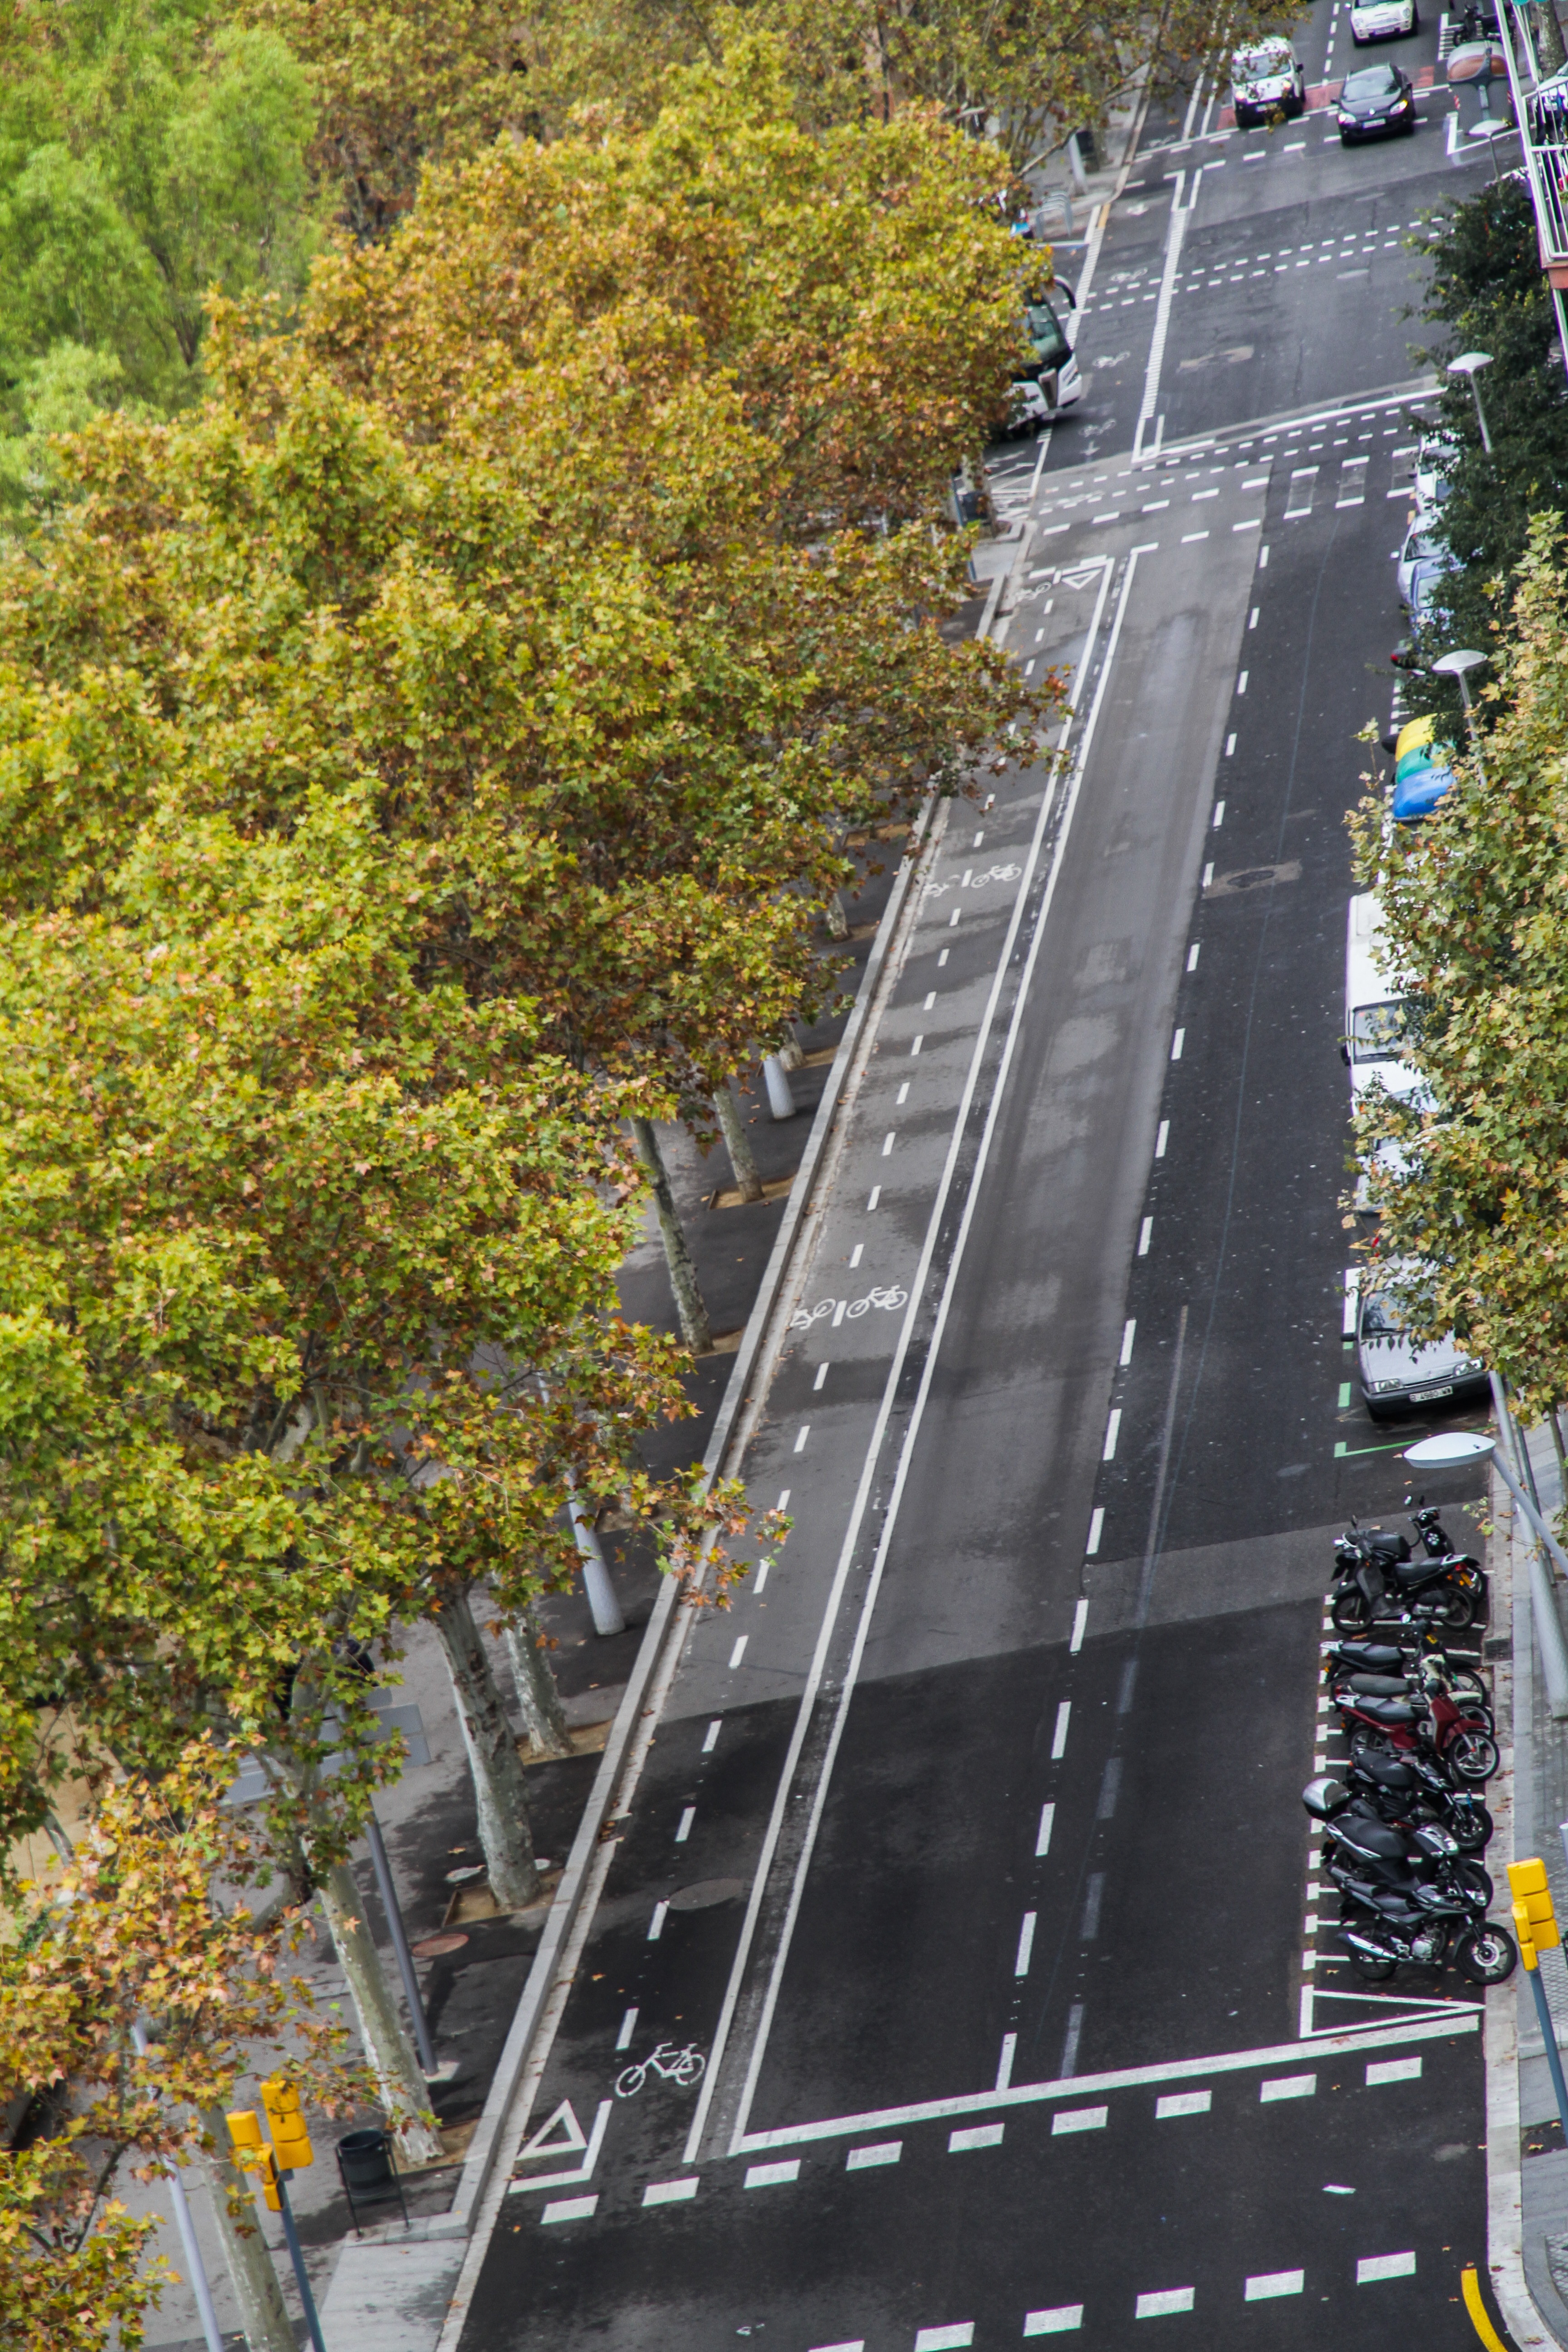
track, road, bridge, street, highway, asphalt, transport, lane, barcelona, waterway, public transport, spain, infrastructure, rolling stock, nonbuilding structure